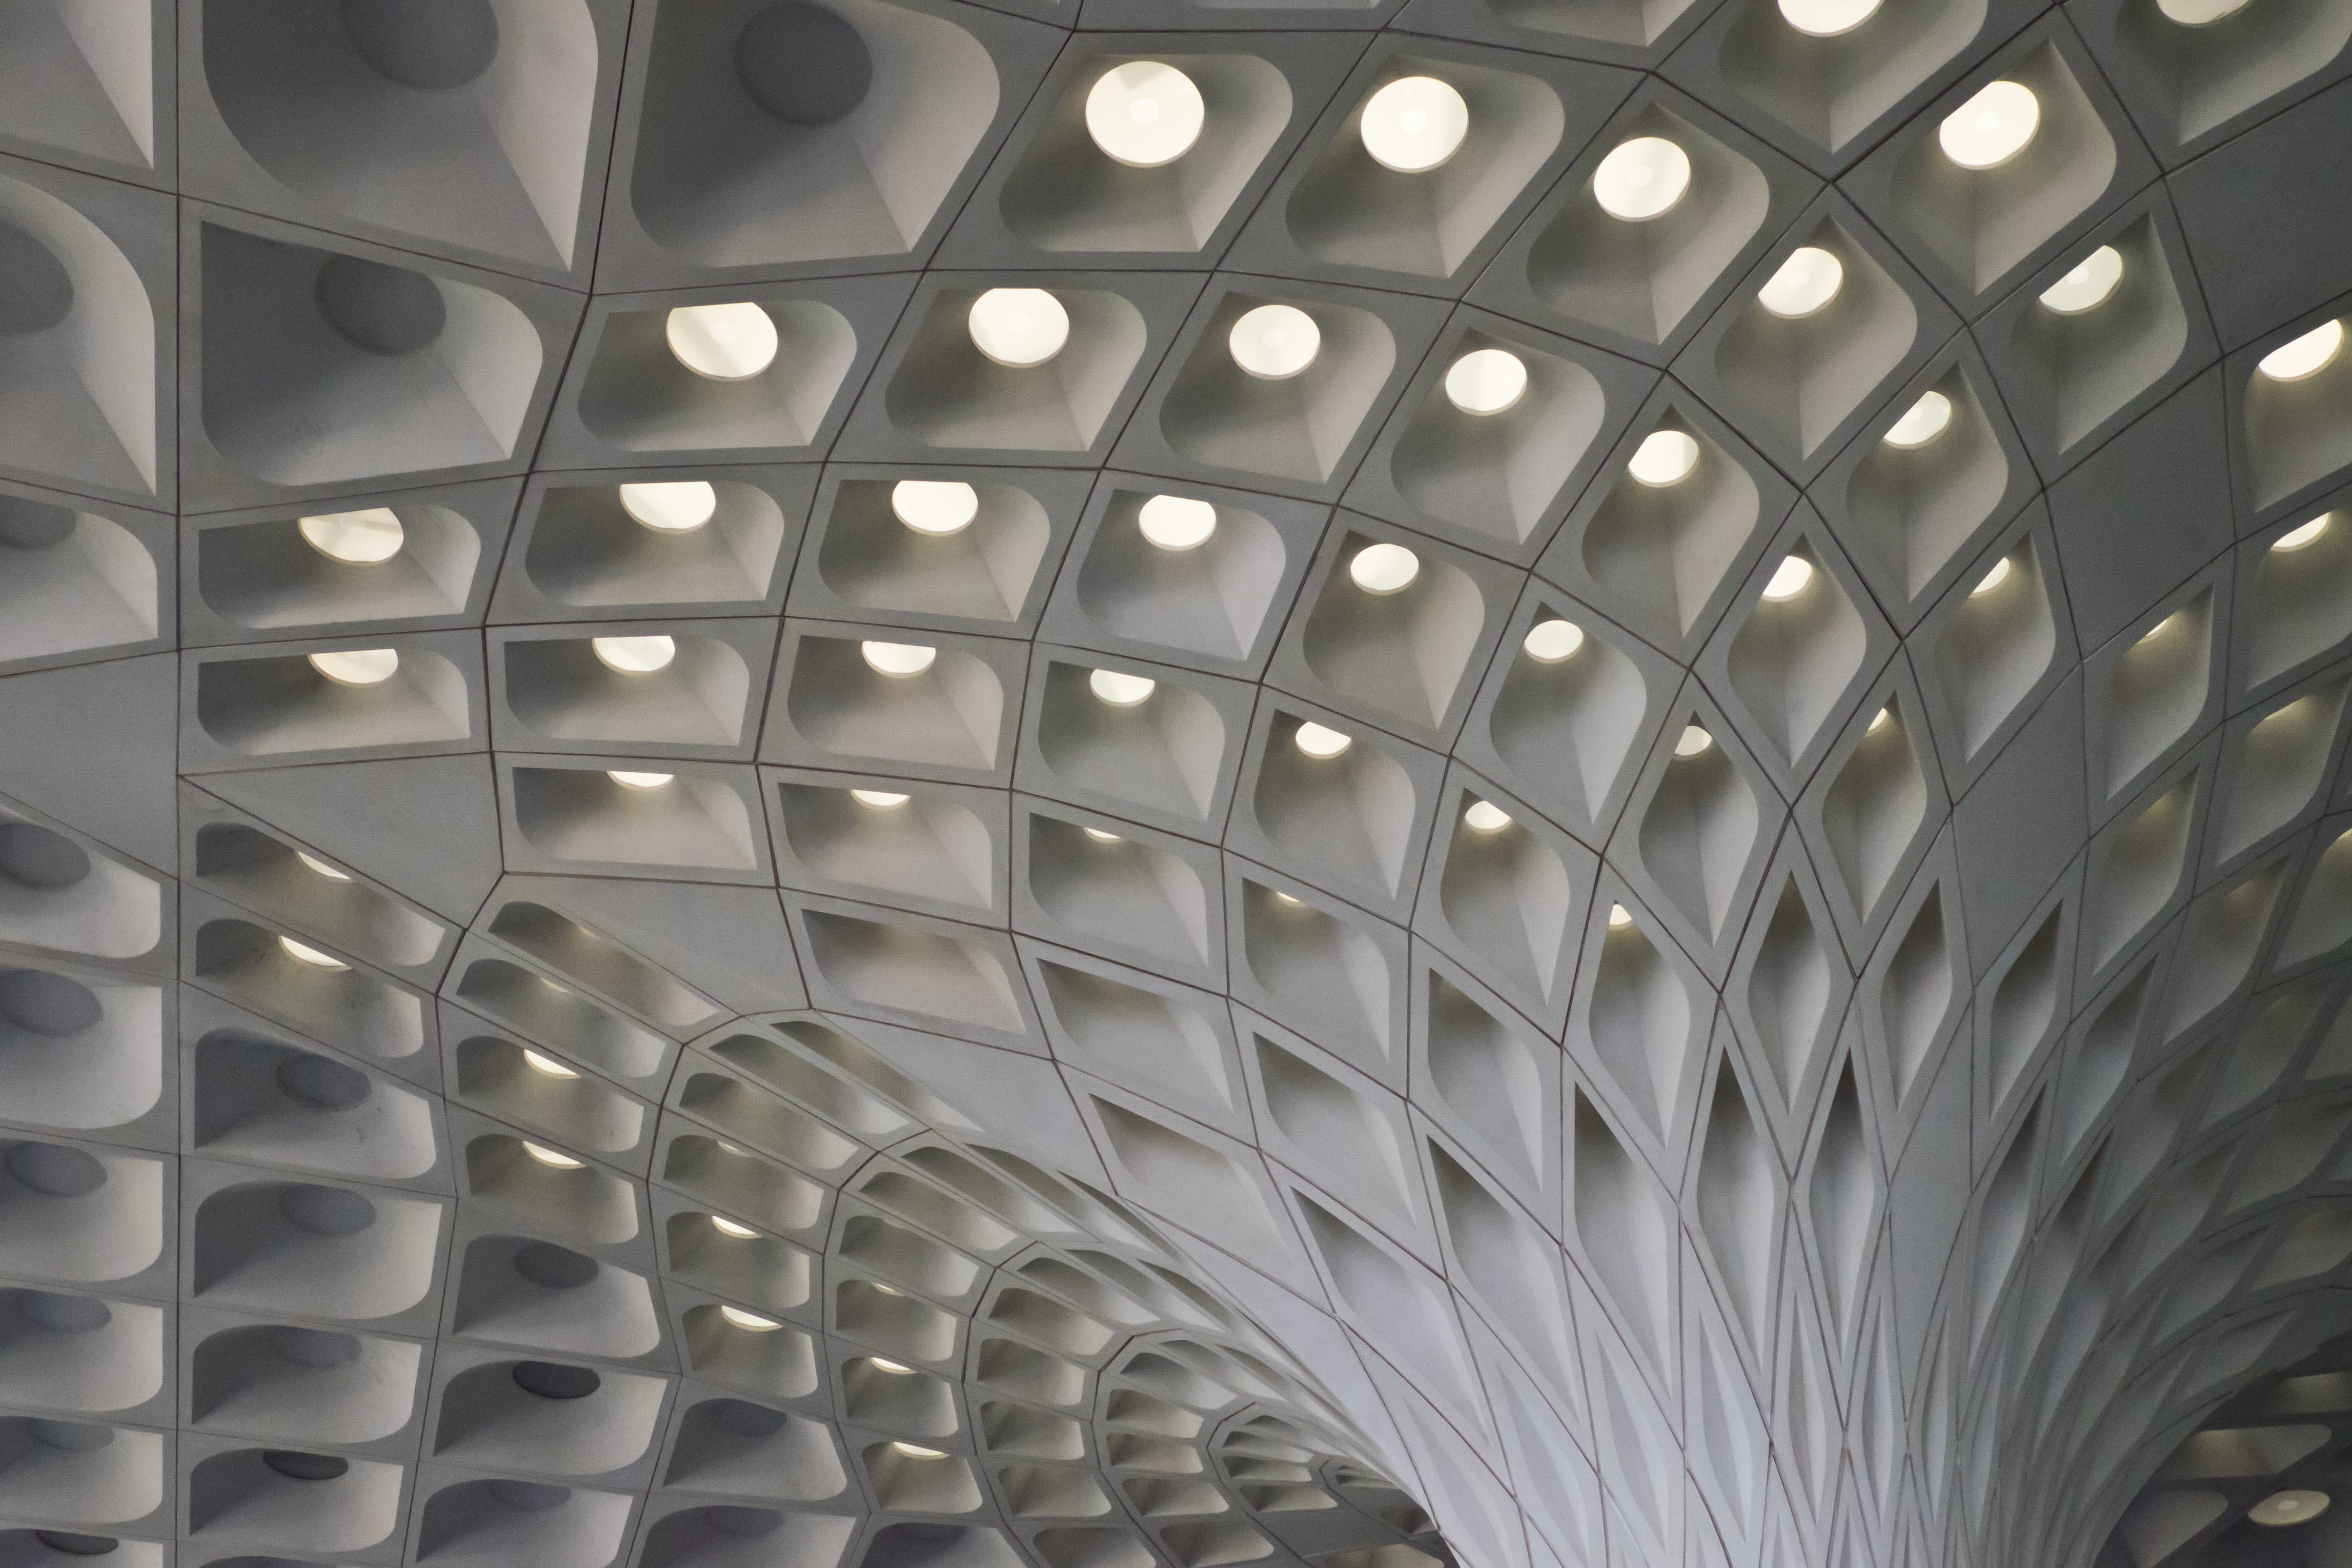
wing, abstract, spiral, airport, ceiling, line, material, design, symmetry, shape, mumbai